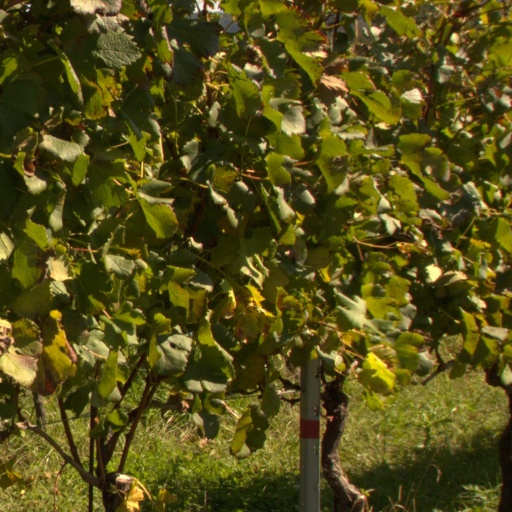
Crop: grape